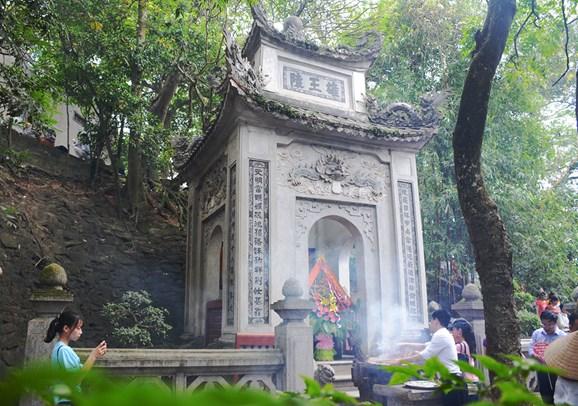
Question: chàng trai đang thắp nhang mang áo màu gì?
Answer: màu trắng